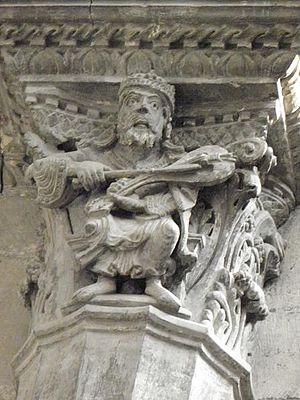
Chapiteau du Roi David à la Primatiale de Vienne